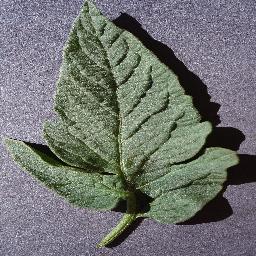
Label: Tomato___healthy